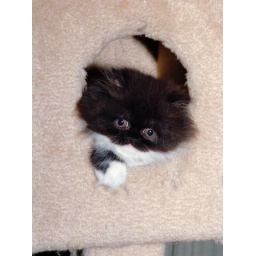
Baby Ting TIng in his cat tree